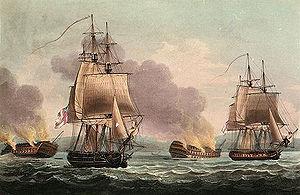
La HMS Acasta est une frégate de cinquième rang portant 40 canons ayant servi dans la Royal Navy de 1797 à 1821.
Le Peuple, renommé le Vengeur puis l’Impérial est un navire de guerre en service dans la Marine française de 1803 à 1806.
La Magicienne est un navire de guerre français de 1778 à 1781, puis britannique jusqu'en 1810.